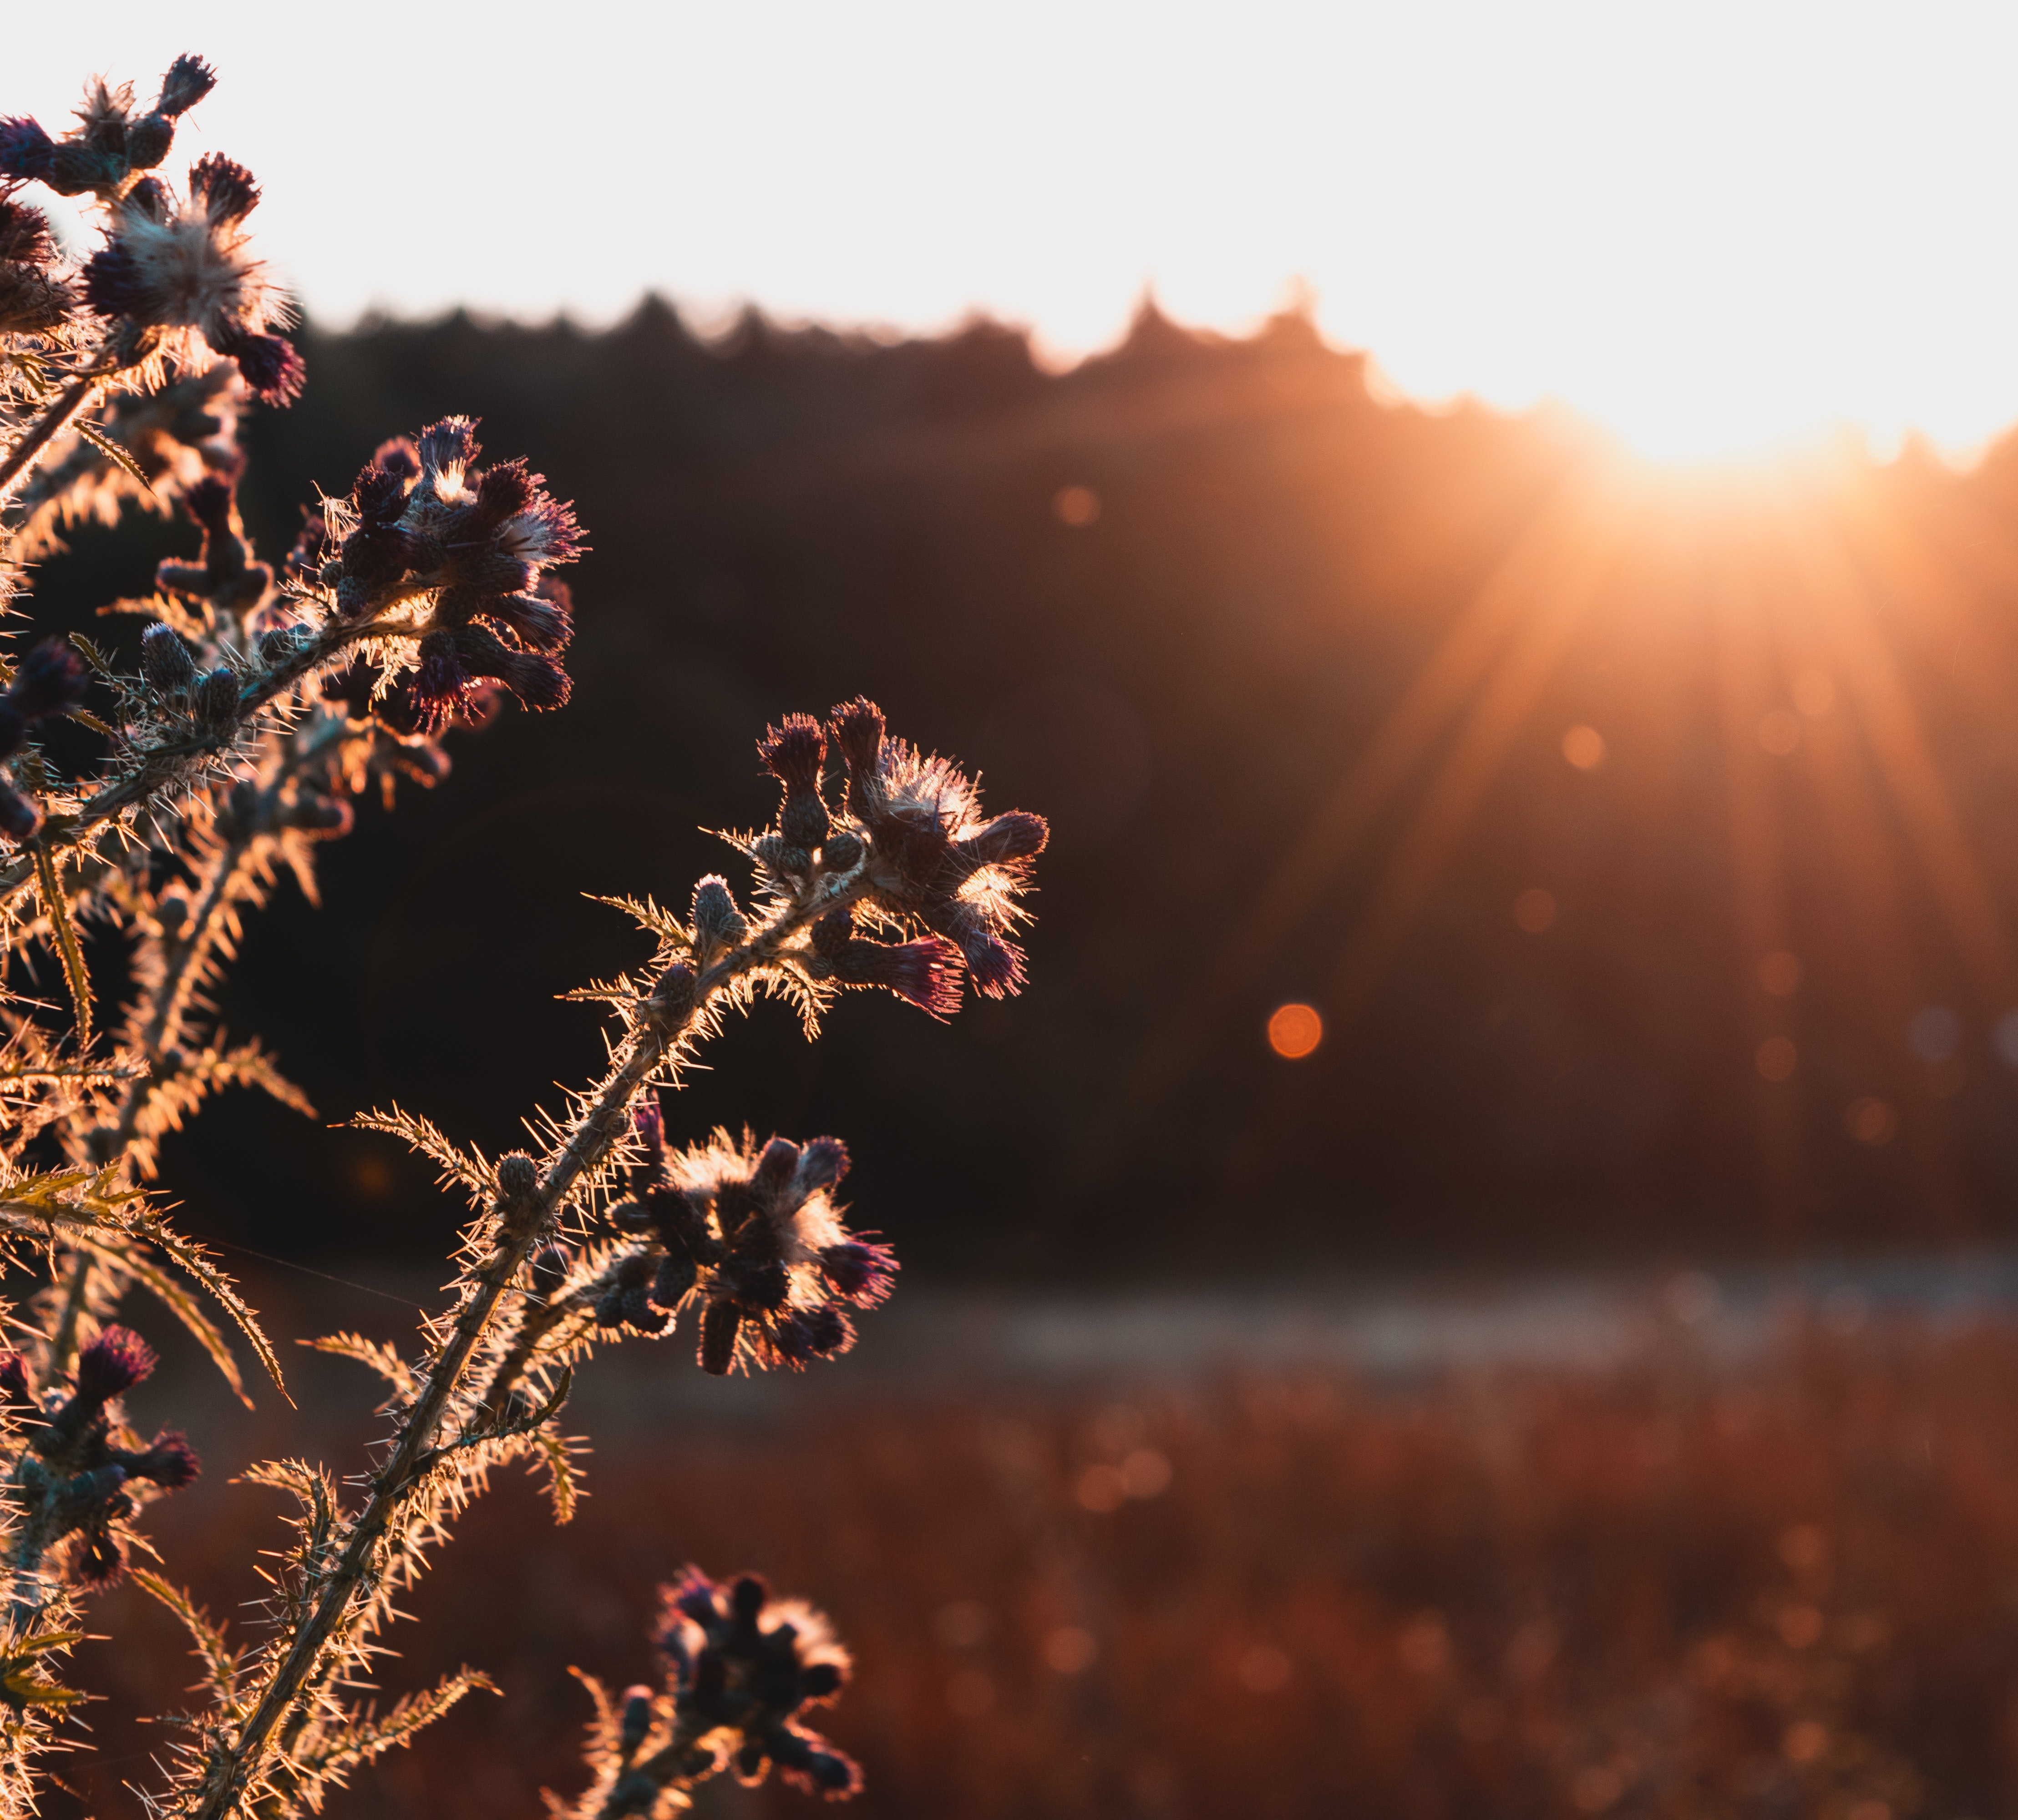
sky, nature, sunlight, morning, vegetation, light, natural landscape, brown, backlighting, daytime, atmospheric phenomenon, branch, leaf, spring, sunset, plant, tree, cloud, evening, sun, photography, sunrise, flower, twig, adaptation, lens flare, stock photography, winter, macro photography, wildflower, frost